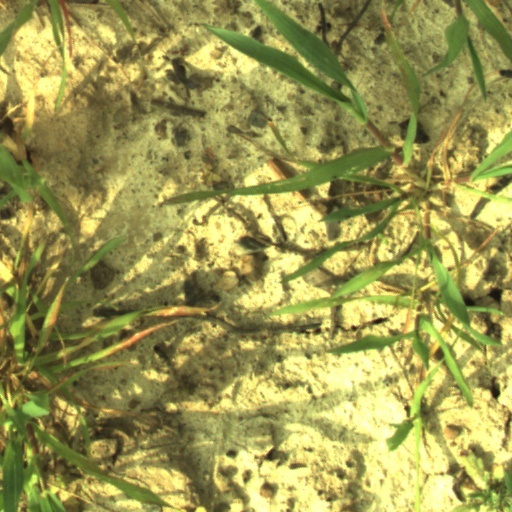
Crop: wheat